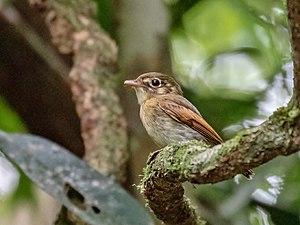
Le Platyrhynque à ailes rousses, aussi appelé Bec-plat à ailes rousses, est une espèce de passereaux de la famille des Tyrannidae.